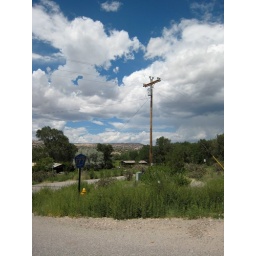
This was at the base of the mountain we stayed at in Colorado